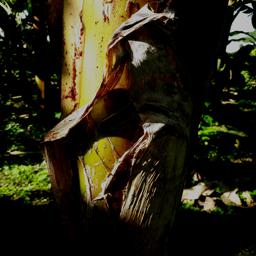
Label: PSEUDOSTEM WEEVIL